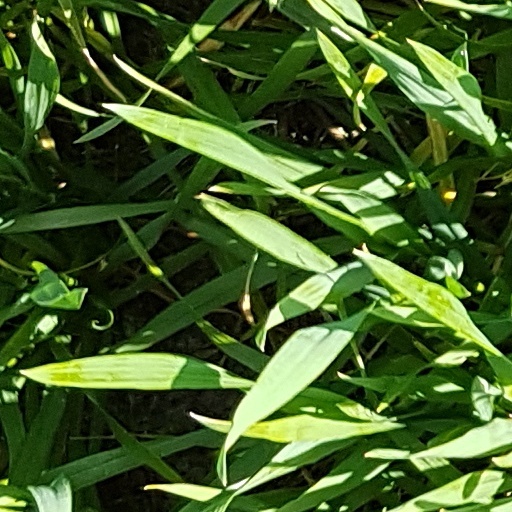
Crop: wheat